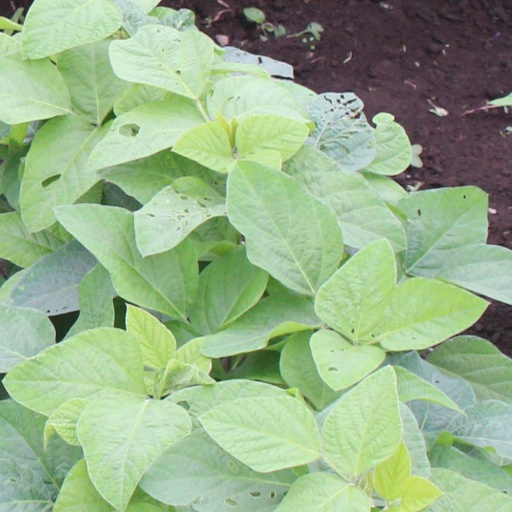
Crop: soybean